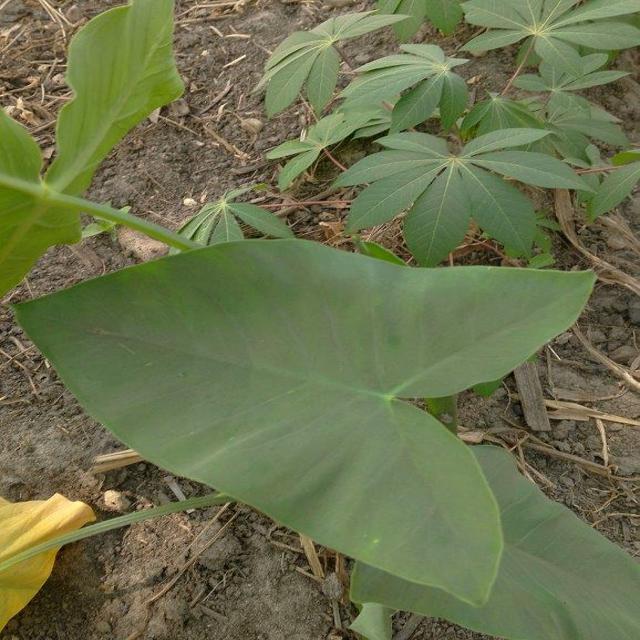
Label: Early_Blight